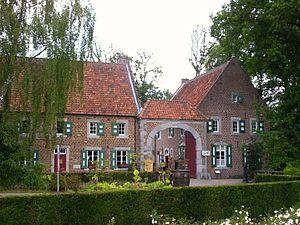
Un domaine provincial est un type de base de loisirs en Belgique. Il est géré au niveau de la province.
Le domaine provincial de Bokrijk, situé sur la commune belge de Genk, est particulièrement connu pour son musée en plein air. Ancienne propriété de l'abbaye d'Herckenrode, ce domaine aménagé autour d'un château de la fin du XIXᵉ siècle, s'étend sur 550 ha dont 150 ha de bois et 40 ha d'étangs.